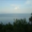
Label: sea